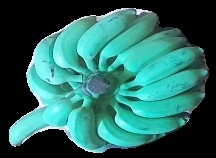
Variety: elakki-bale
Grade: grade3